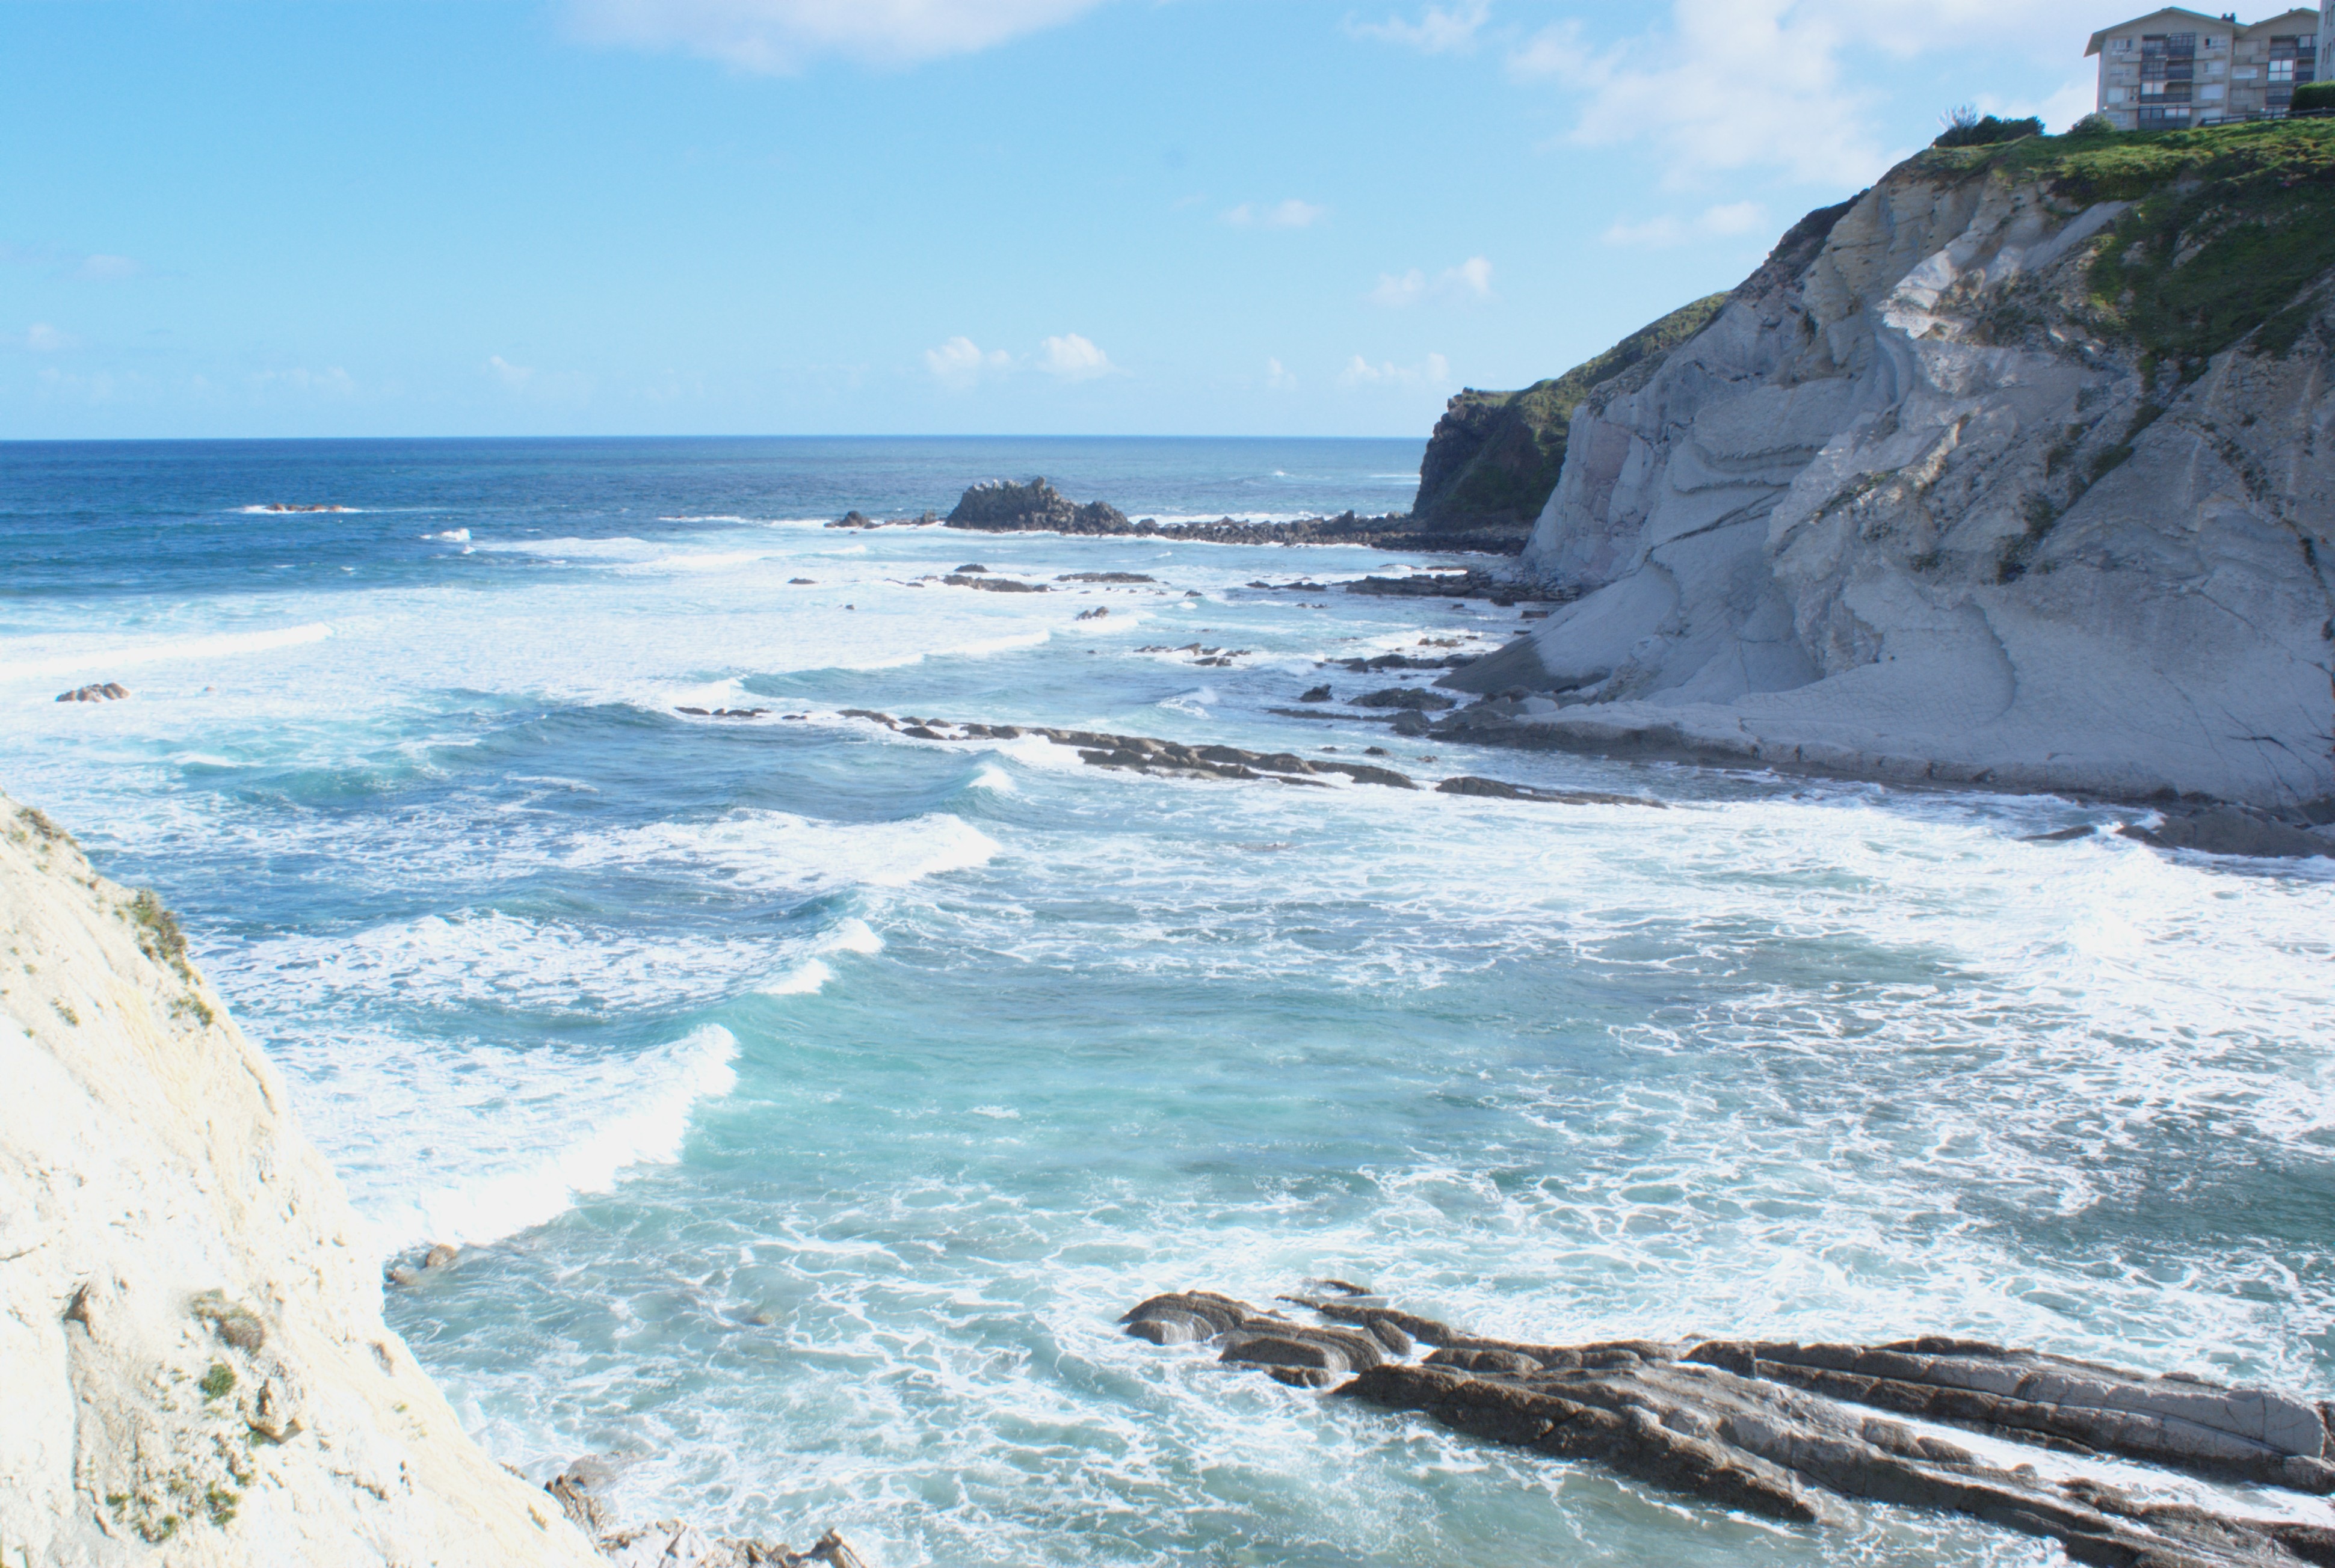
beach, sea, coast, rock, ocean, shore, wave, coastal, cliff, cove, bay, terrain, cape, islet, maritime landscape, wind wave, sopelana